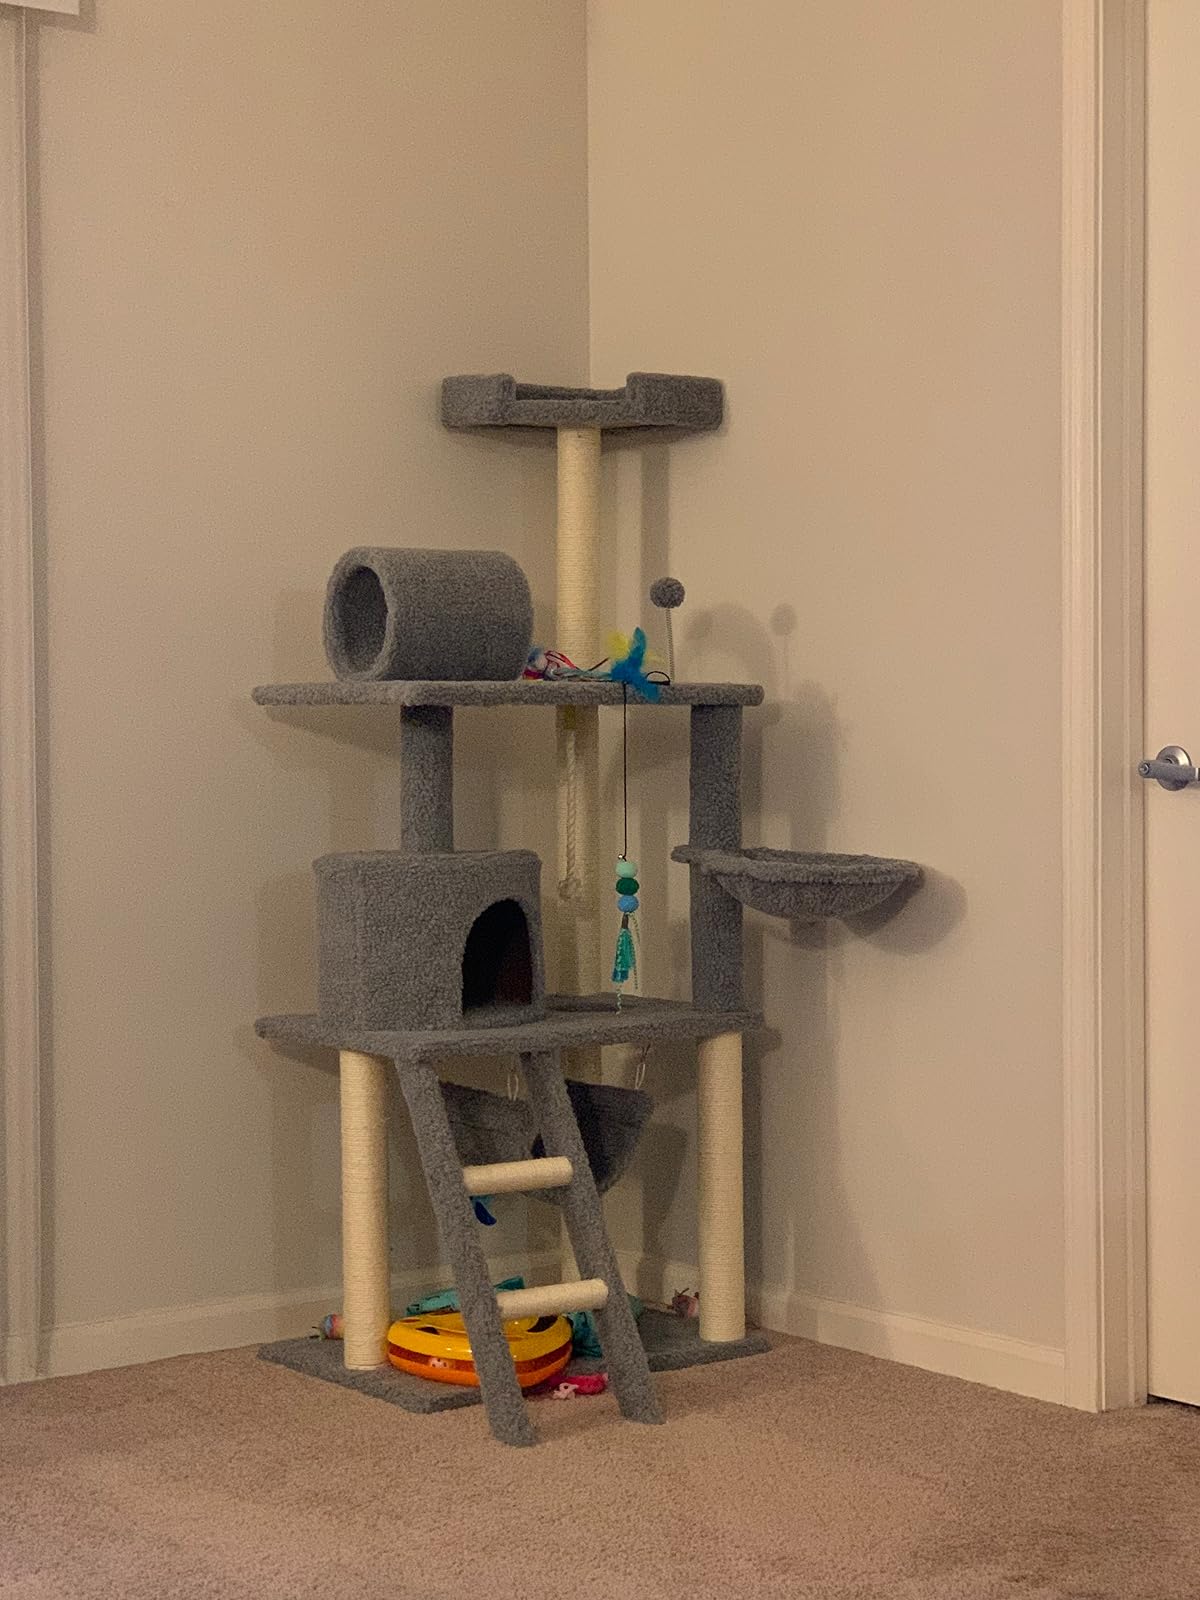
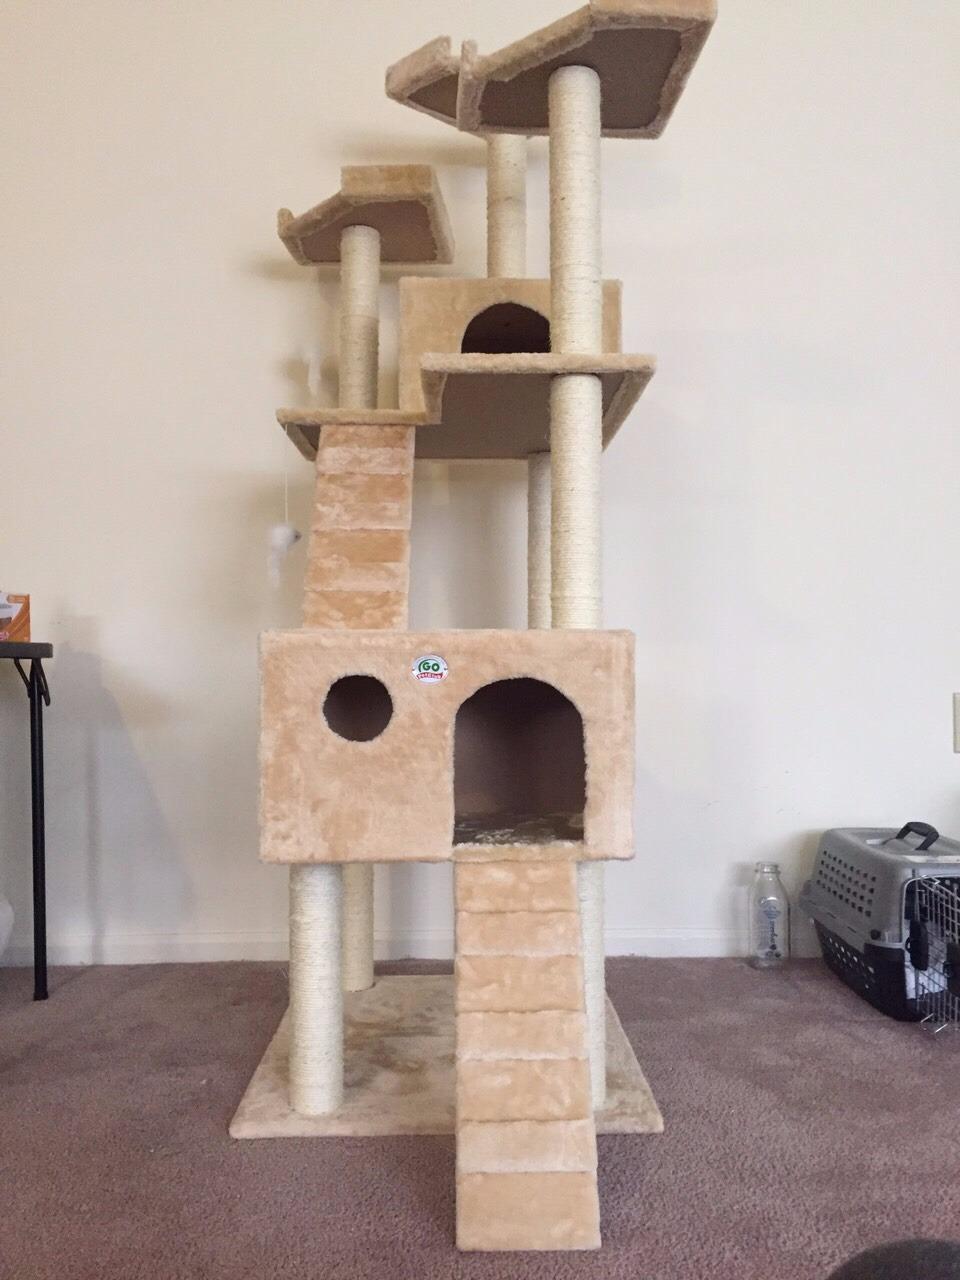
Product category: items_cat tree
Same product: no